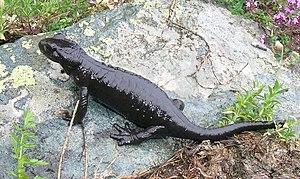
Salamandra lanzai, la Salamandre de Lanza, est une espèce d'urodèles de la famille des Salamandridae. Elle fait partie des six espèces animales présentes en France et dites "extraordinaires" ou "originales", selon le programme Edge pour la préservation des espèces animales menacées présentant des qualités évolutives uniques.
La réserve naturelle nationale de Ristolas - Mont-Viso est une réserve naturelle nationale située en Provence-Alpes-Côte d'Azur dans le massif du Queyras et dans le département des Hautes-Alpes. Classée en 2007, elle occupe une surface de 2 295 ha à proximité du Mont Viso.